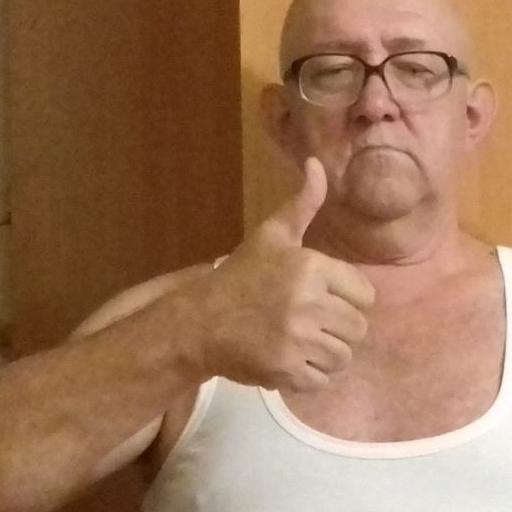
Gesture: like